Myles Keogh

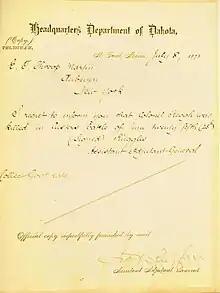
Telegram informing of the death of Myles Keogh

In October, Keogh returned to Fort Abraham Lincoln for his old duty with Custer, and it would be his last days. As a precaution, he purchased a $10,000 life insurance policy and wrote a letter of warning to his close friends in the Throop-Martin family, Auburn, New York, outlining his burial wishes: